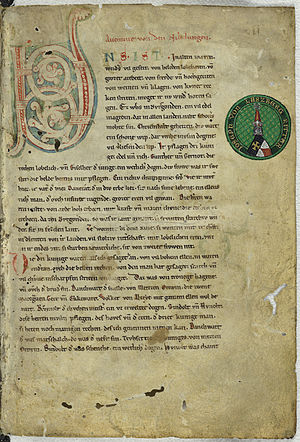
Nibelungenlied
Det ældste kendte manuskript, "Håndskrift C", til Nibelungenkvadet.
Nibelungenlied eller Vølsungesagnet er et heltekvad om burgundernes nederlag til romersk-hunniske styrker i slaget ved Worms. Det er videregivet mundtligt og blev nedskrevet på mellemhøjtysk i det 13. århundrede. Titlen stammer fra den afsluttende linje: Hie hât daz mære ein ende: daz ist der Nibelunge liet.